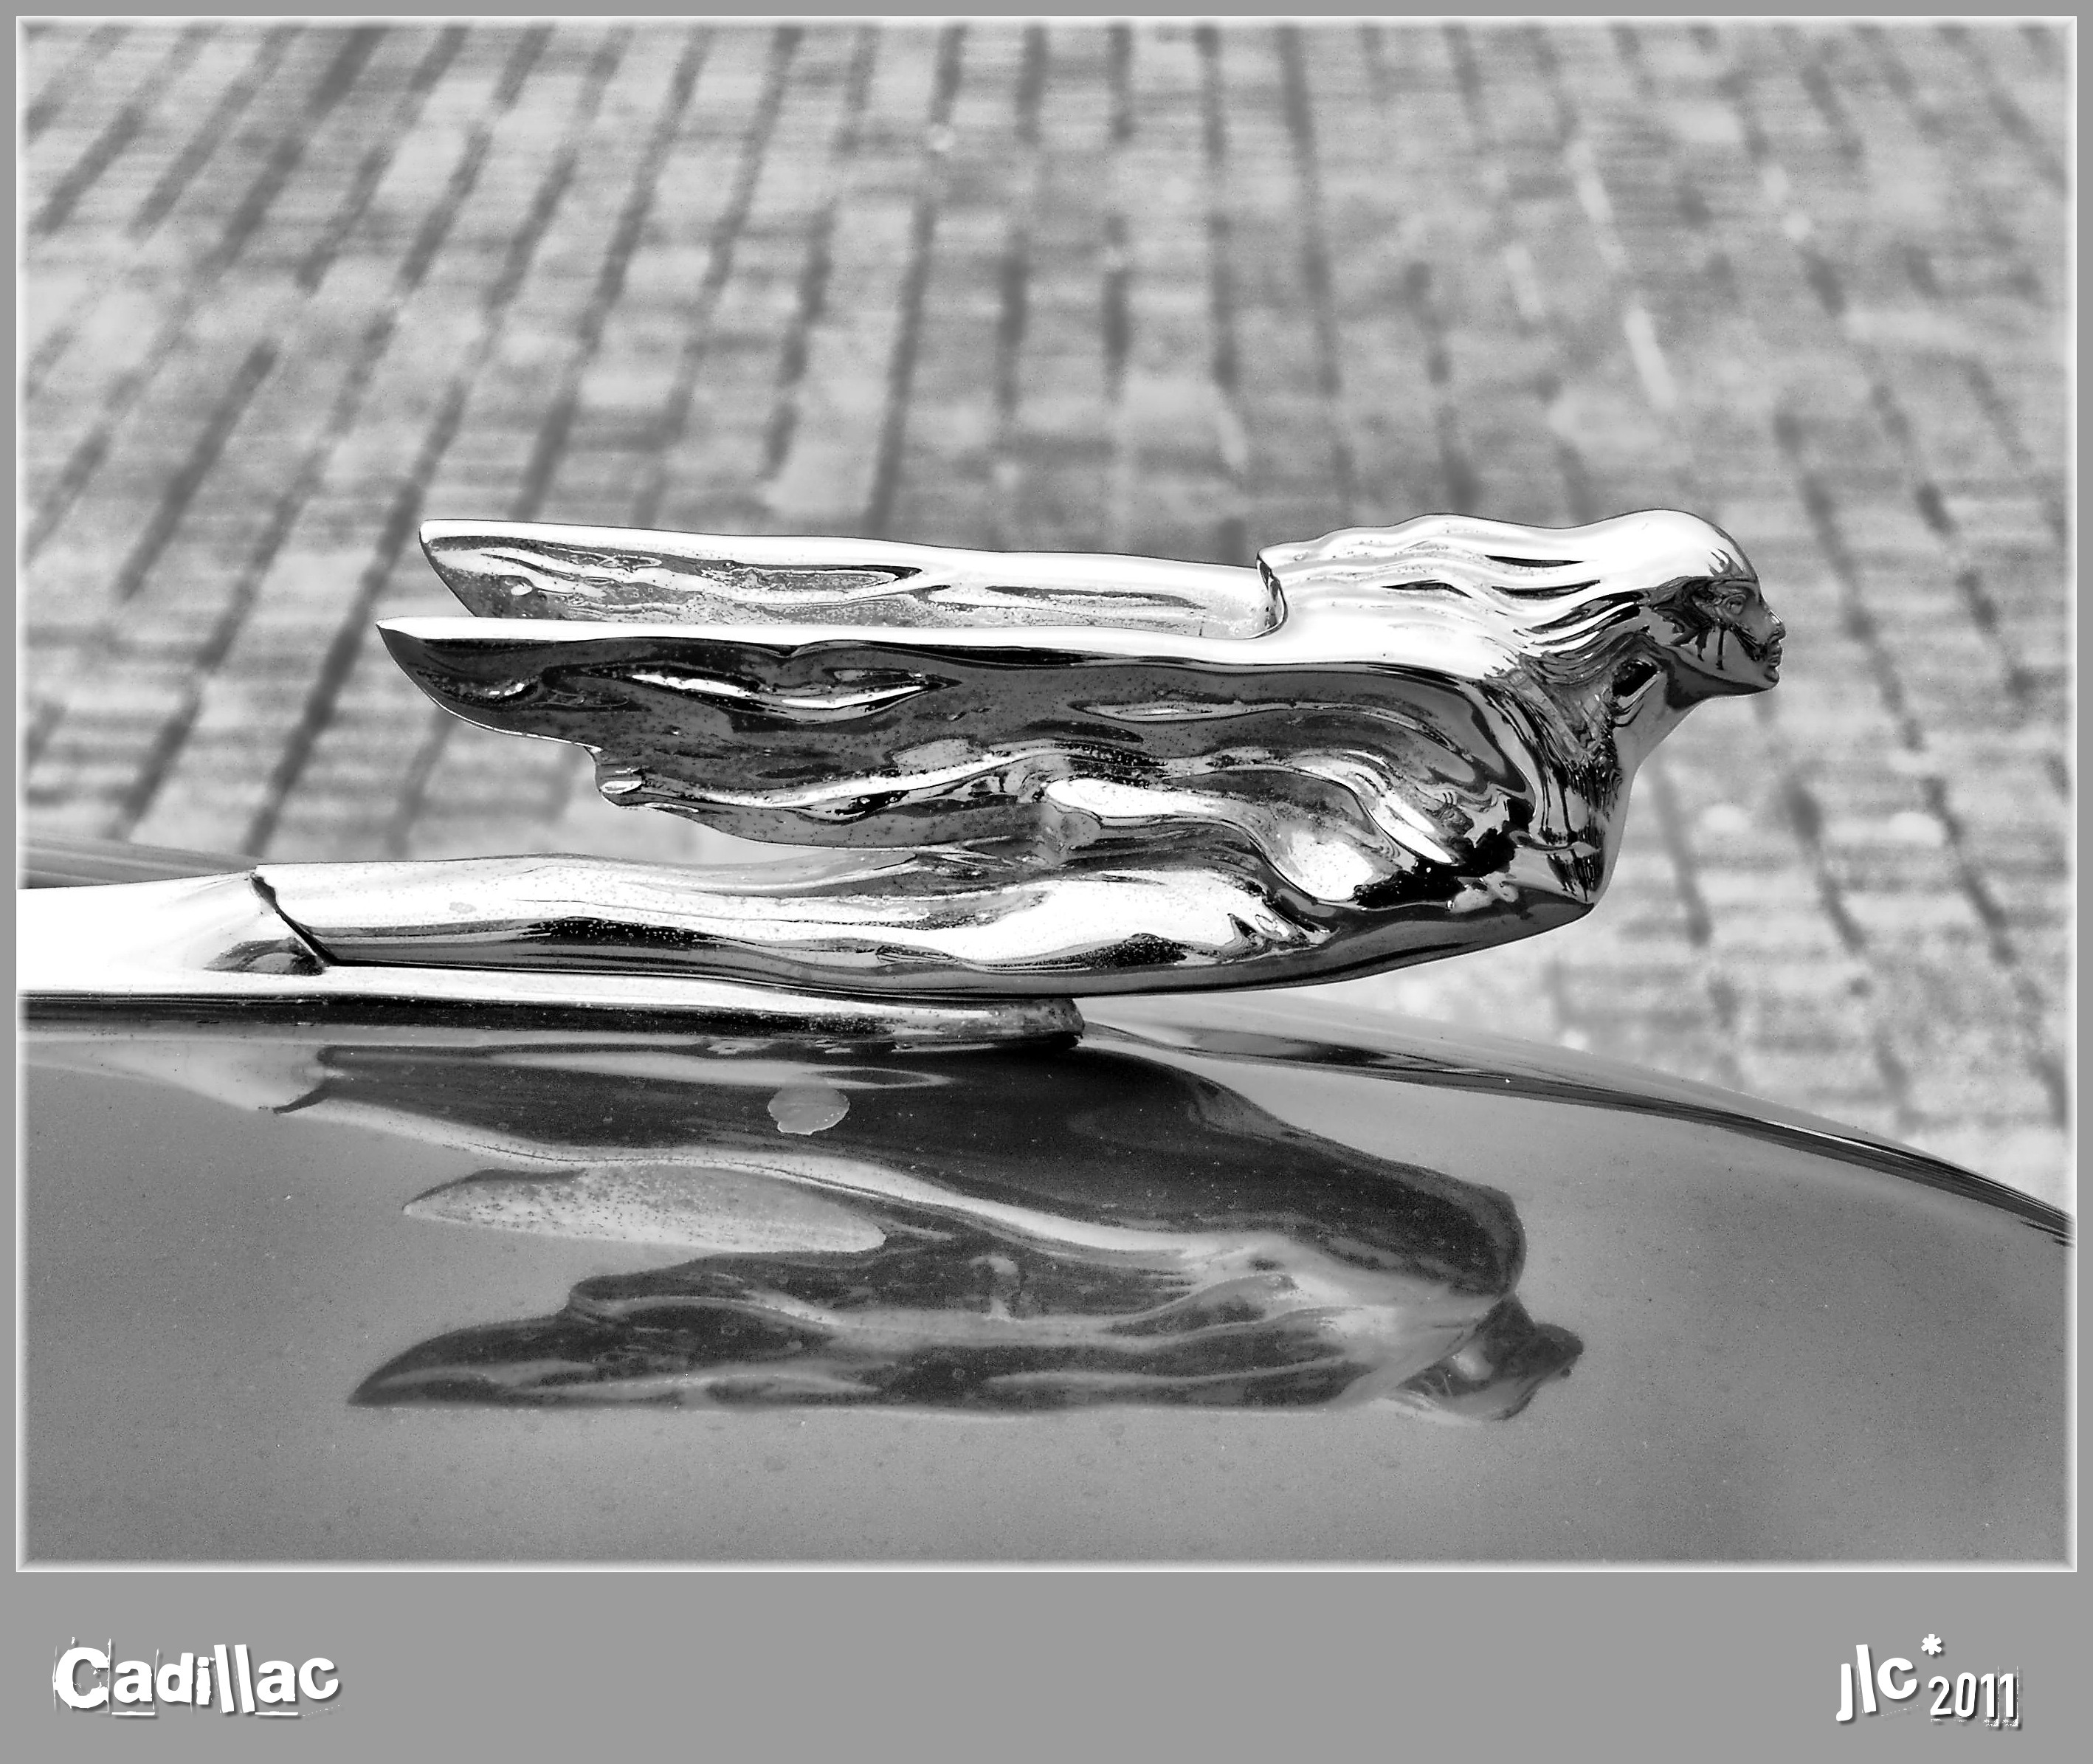
hand, black and white, photography, europe, metal, monochrome, close up, bw, art, spain, sketch, drawing, reflections, reflejos, europa, escultura, arte, autos, galicia, blancoynegro, mygearandme, cadillac, reflexions, bn, espana, monocromo, blackwhitephotos, carros, galiza, galice, coches, reflexos, automoviles, lacoruna, esculturas, acoru a, coru a, prazamariapita, still life photography, monochrome photography